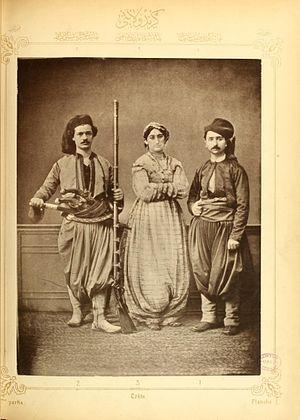
La Crète, ancienne possession de la république de Venise, est conquise par les Ottomans pendant la guerre de Candie et reste en leur possession du milieu du XVIIᵉ à la fin du XIXᵉ siècle. Des colons turcs venus d'Anatolie s'installent dans la riche plaine centrale et une partie de la population se convertit à l'islam pour échapper au kharâj et à la paidomazoma. Cependant, les chrétiens hellénophones restent majoritaires et leurs révoltes du XIXᵉ siècle amènent un affaiblissement de l'autorité ottomane jusqu'à l'octroi d'un statut de principauté autonome en 1897.